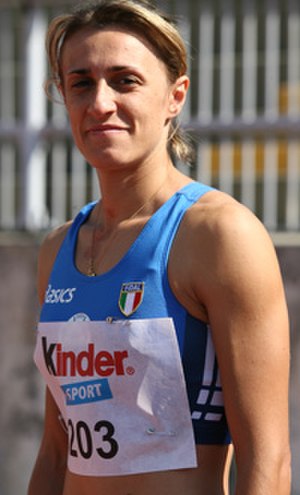
Antonietta Di Martino
Antonietta Di Martino, 2007
Antonietta Di Martino atletikudøver, der har specialiseret sig i højdespring. Hendes personlige rekord på 2,04 m er det næstbedste resultat overhovedet i disciplinens historie, kun overgået af bulgaske Stefka Kostadinovas 2,09 m.